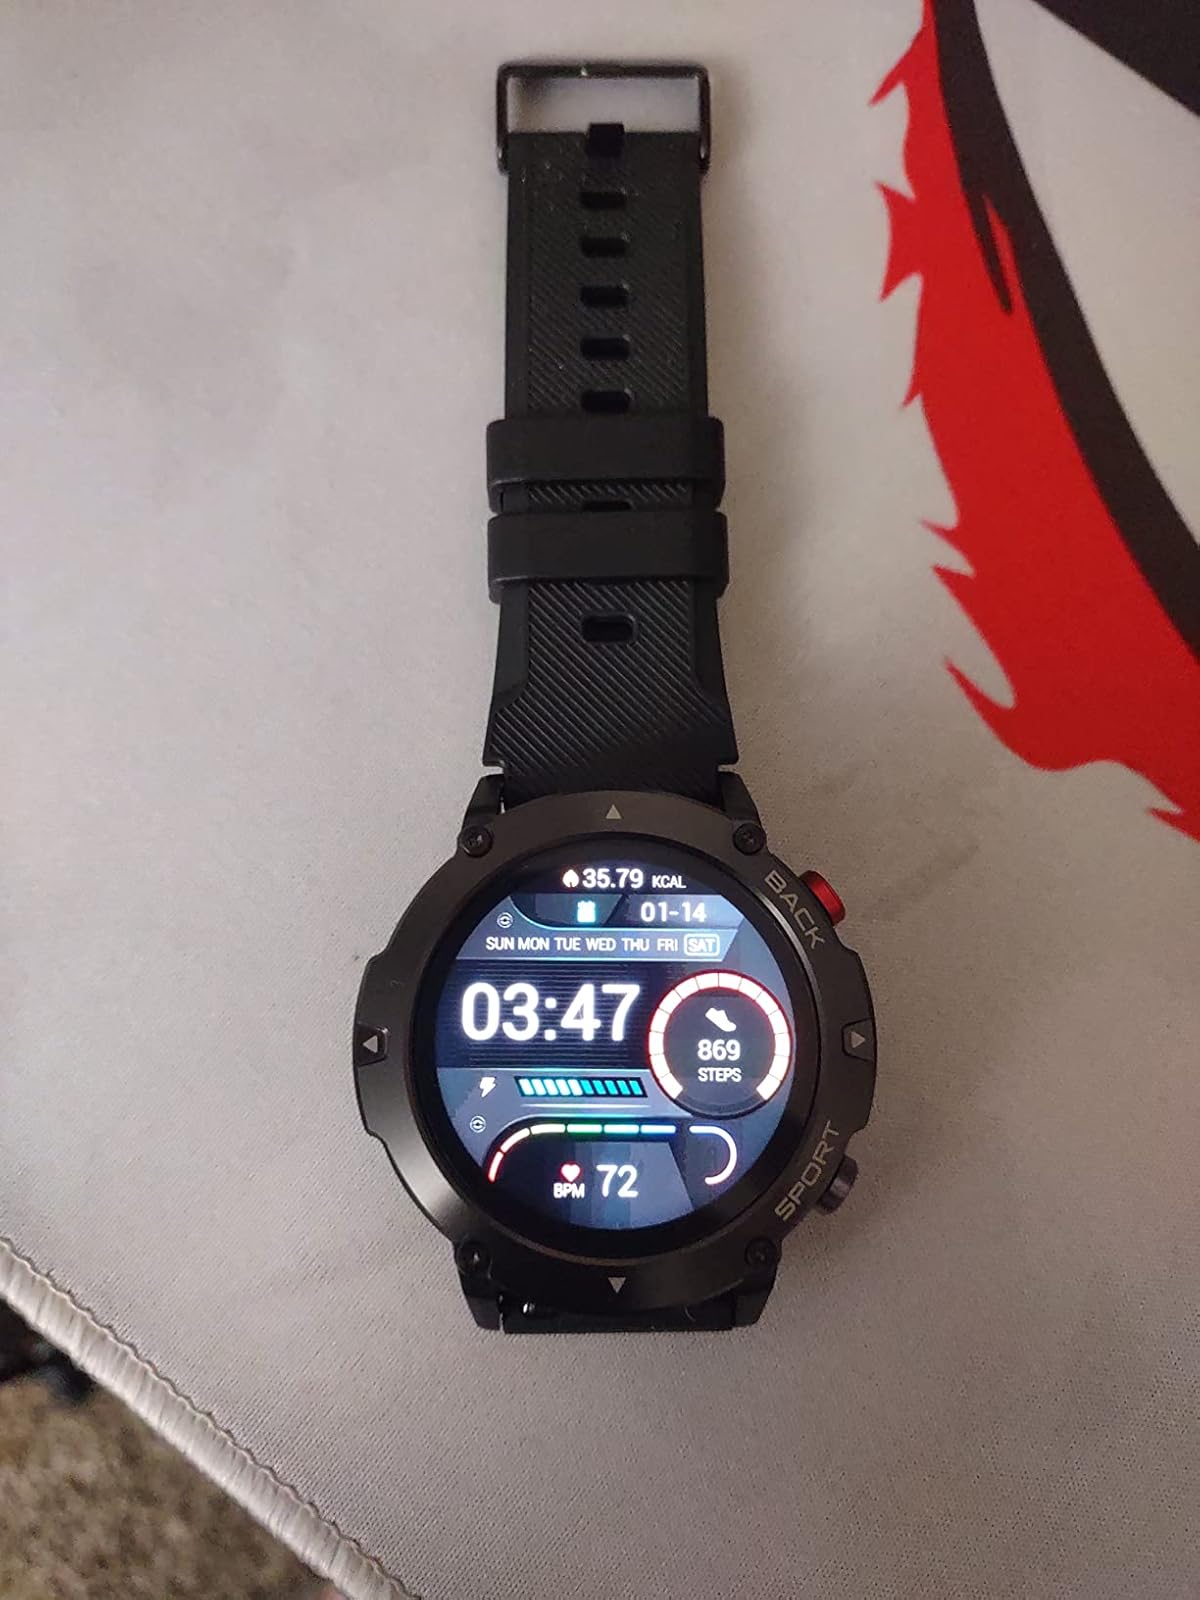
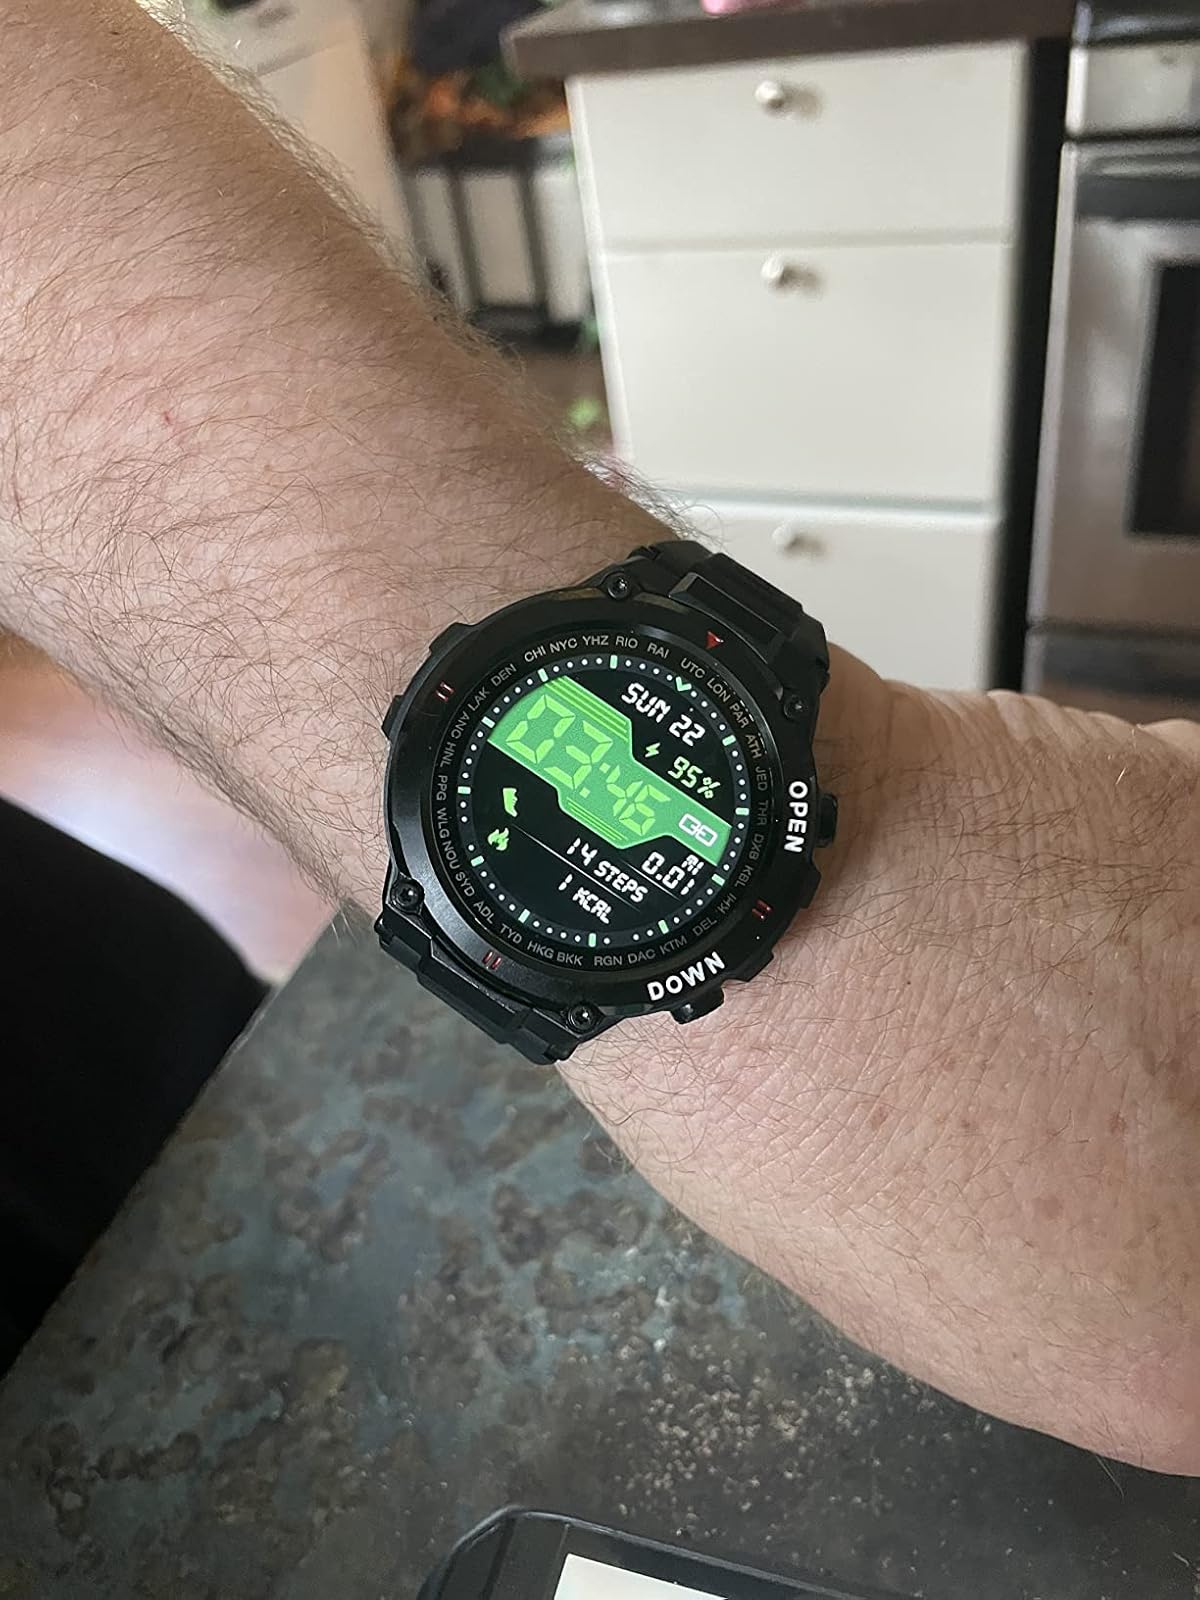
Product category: smartwatch
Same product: no